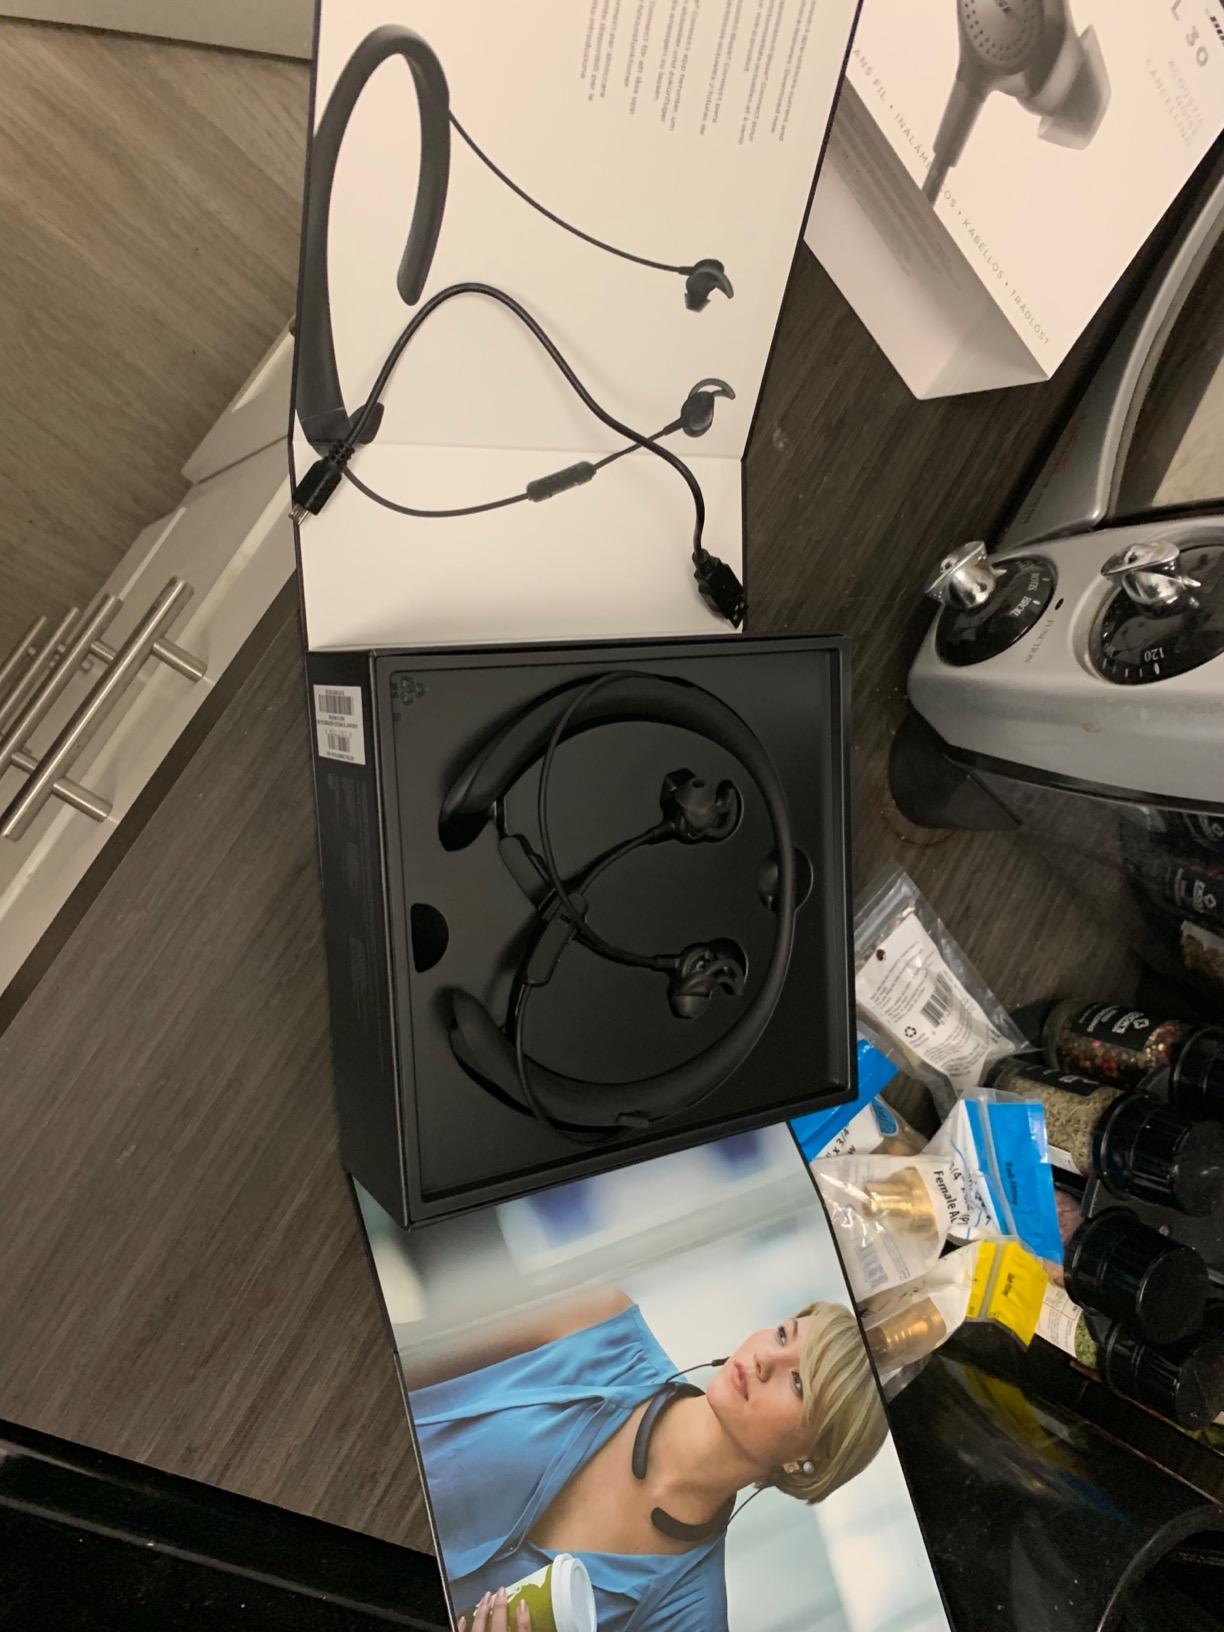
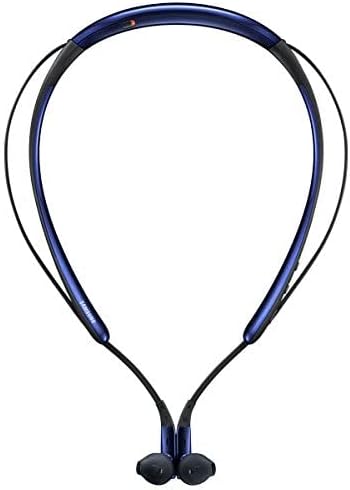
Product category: headphones
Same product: no